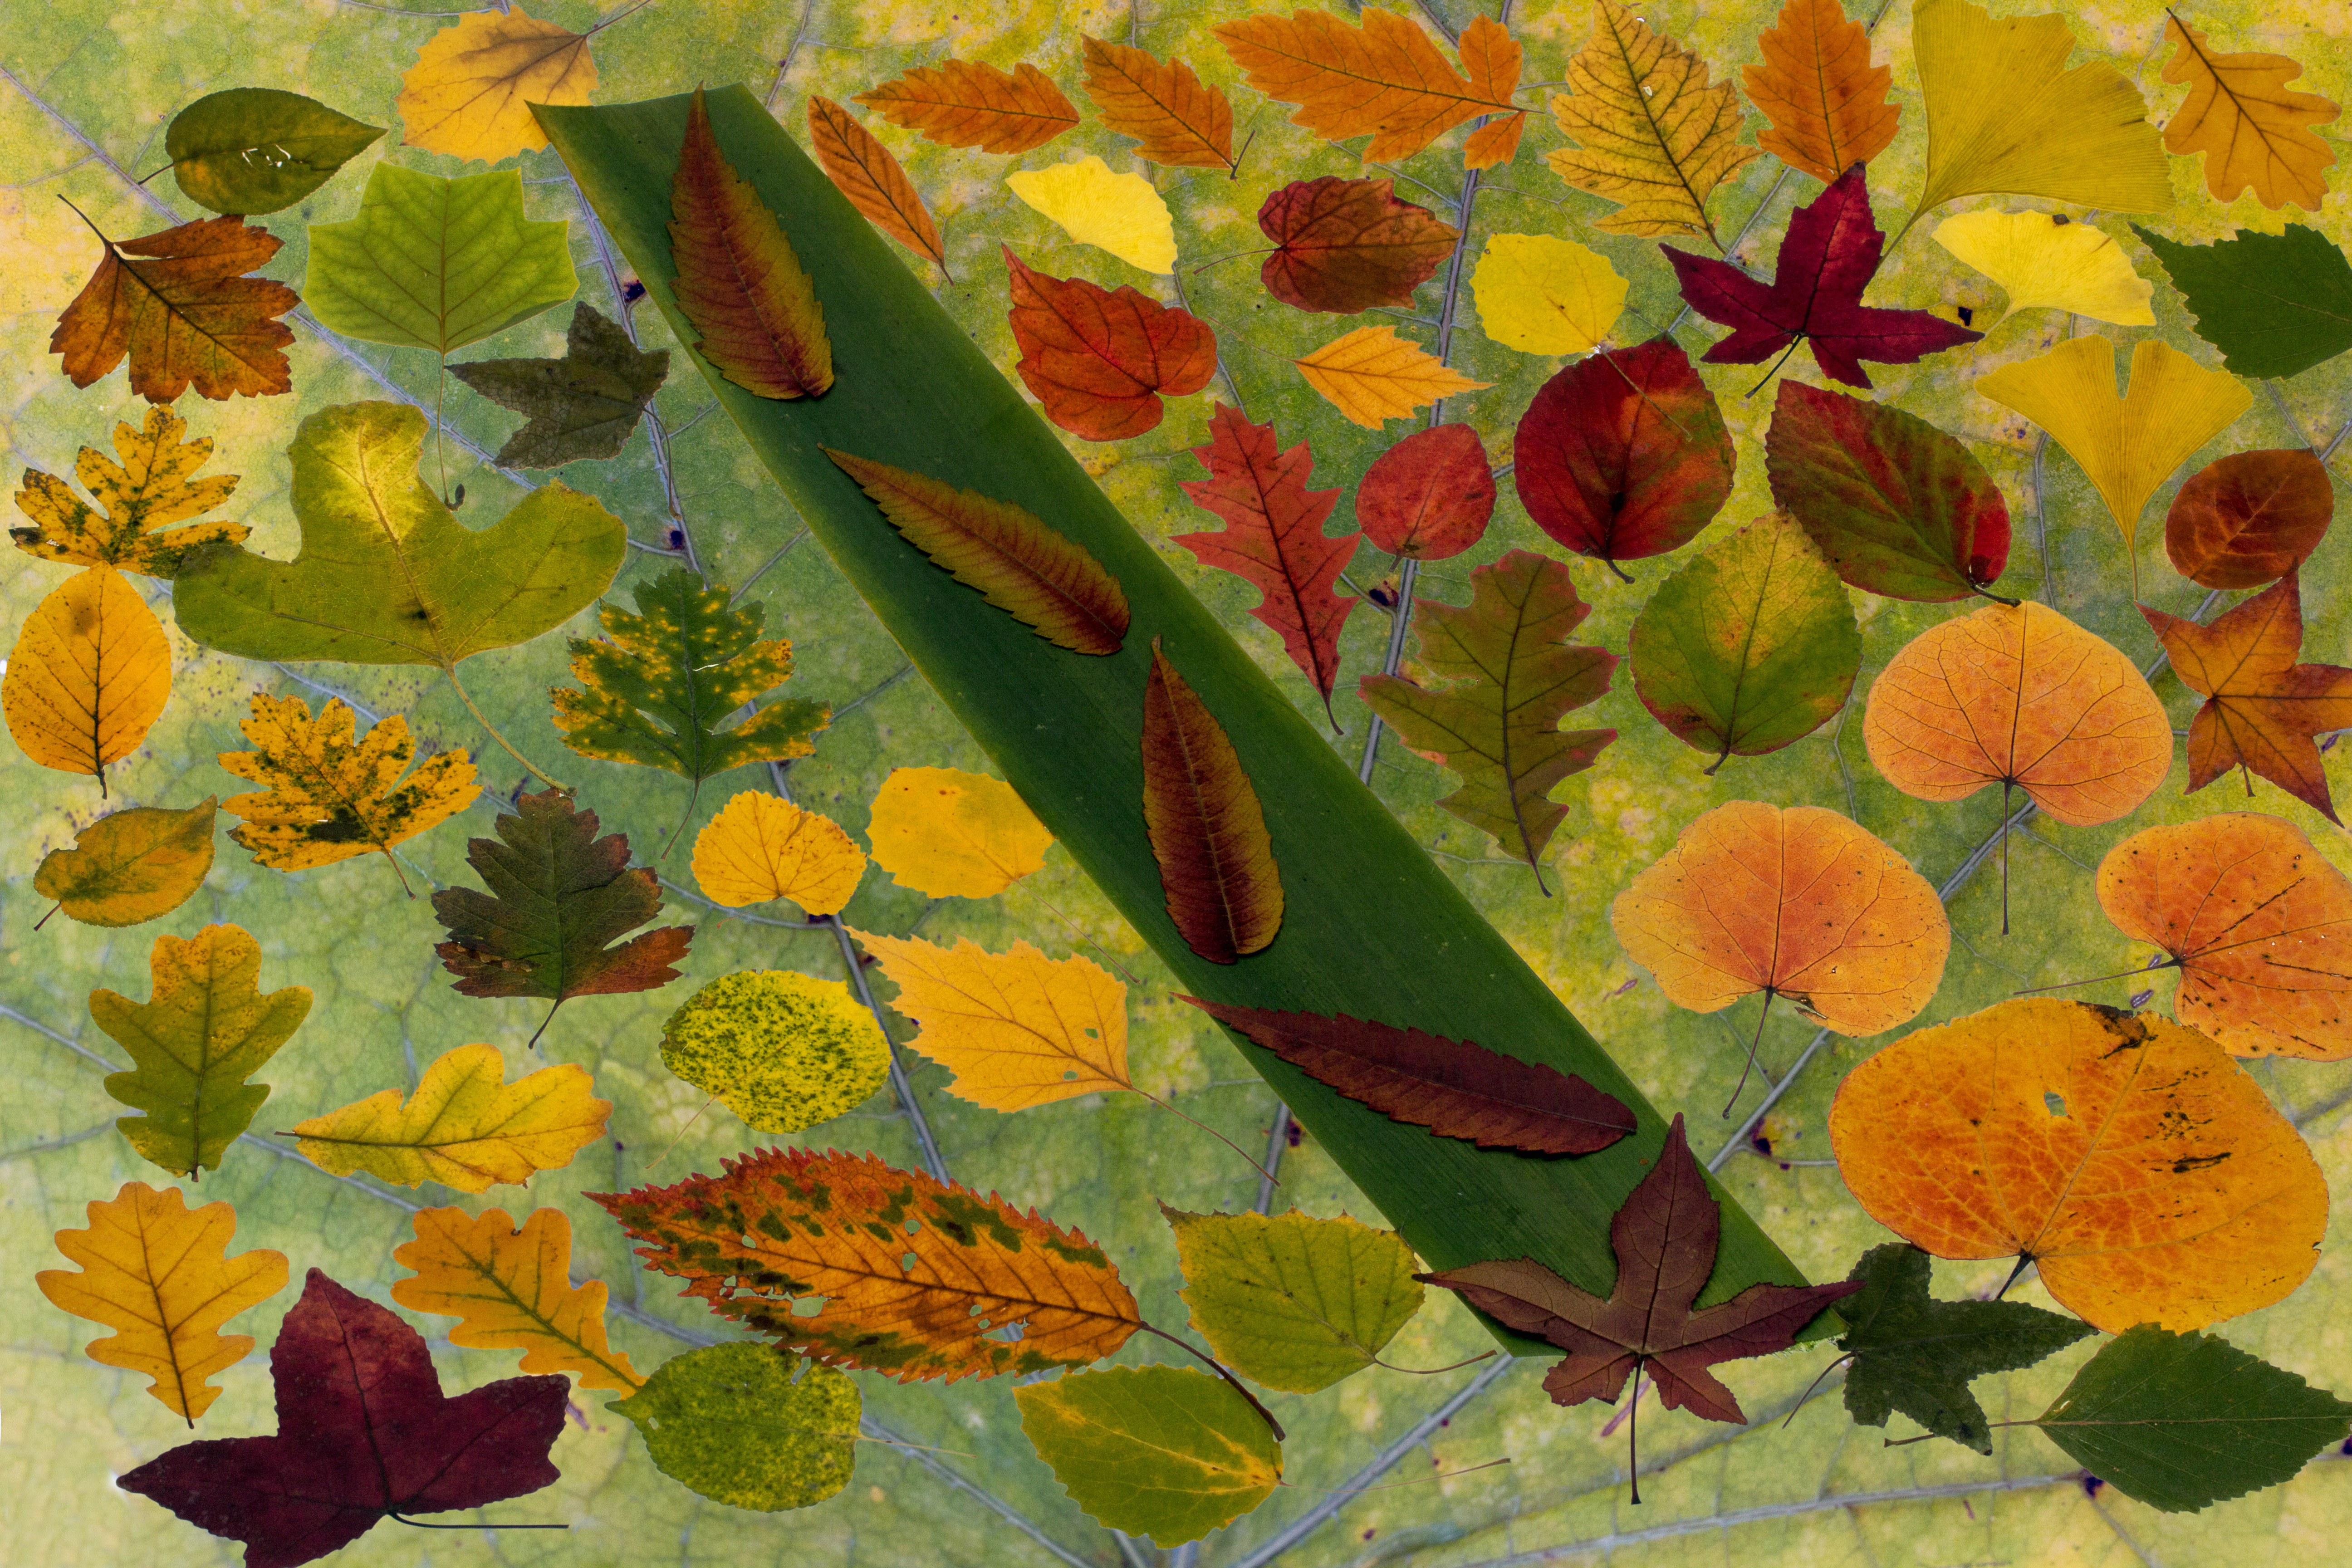
plant, leaf, arid, flower, petal, dry, foliage, pattern, autumn, botany, colorful, yellow, flora, season, painting, wildflower, arrangement, leaves, art, design, composition, autumn leaf, true leaves, foliage leaf, flowering plant, annual plant, land plant